Honeydew (secretion)

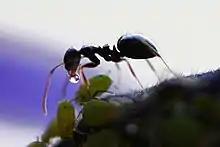
An aphid produces honeydew for an ant in an example of mutualistic symbiosis.

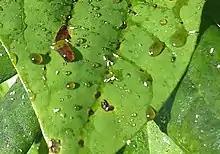
Honeydew drops on leaves

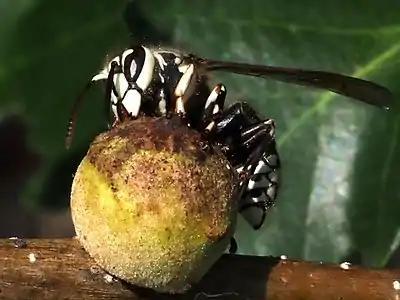
Bald-faced hornet sips honeydew from a "Disholcaspis quercusmamma" gall covered by sooty mold

Honeydew is a sugar-rich sticky liquid, secreted by aphids, some scale insects, and many other true bugs and some other insects as they feed on plant sap. When their mouthpart penetrates the phloem, the sugary, high-pressure liquid is forced out of the anus of the insects, allowing them to rapidly process the large volume of sap required to extract essential nutrients present at low concentrations. Honeydew is particularly common as a secretion in hemipteran insects and is often the basis for trophobiosis. Some caterpillars of Lycaenidae butterflies and some moths also produce honeydew. In addition to various sugars, honeydew contains small amounts of amino acids, other organic compounds, and inorganic salts with its precise makeup affected by factors such as insect species, host plant species, and whether a symbiotic organism is present.